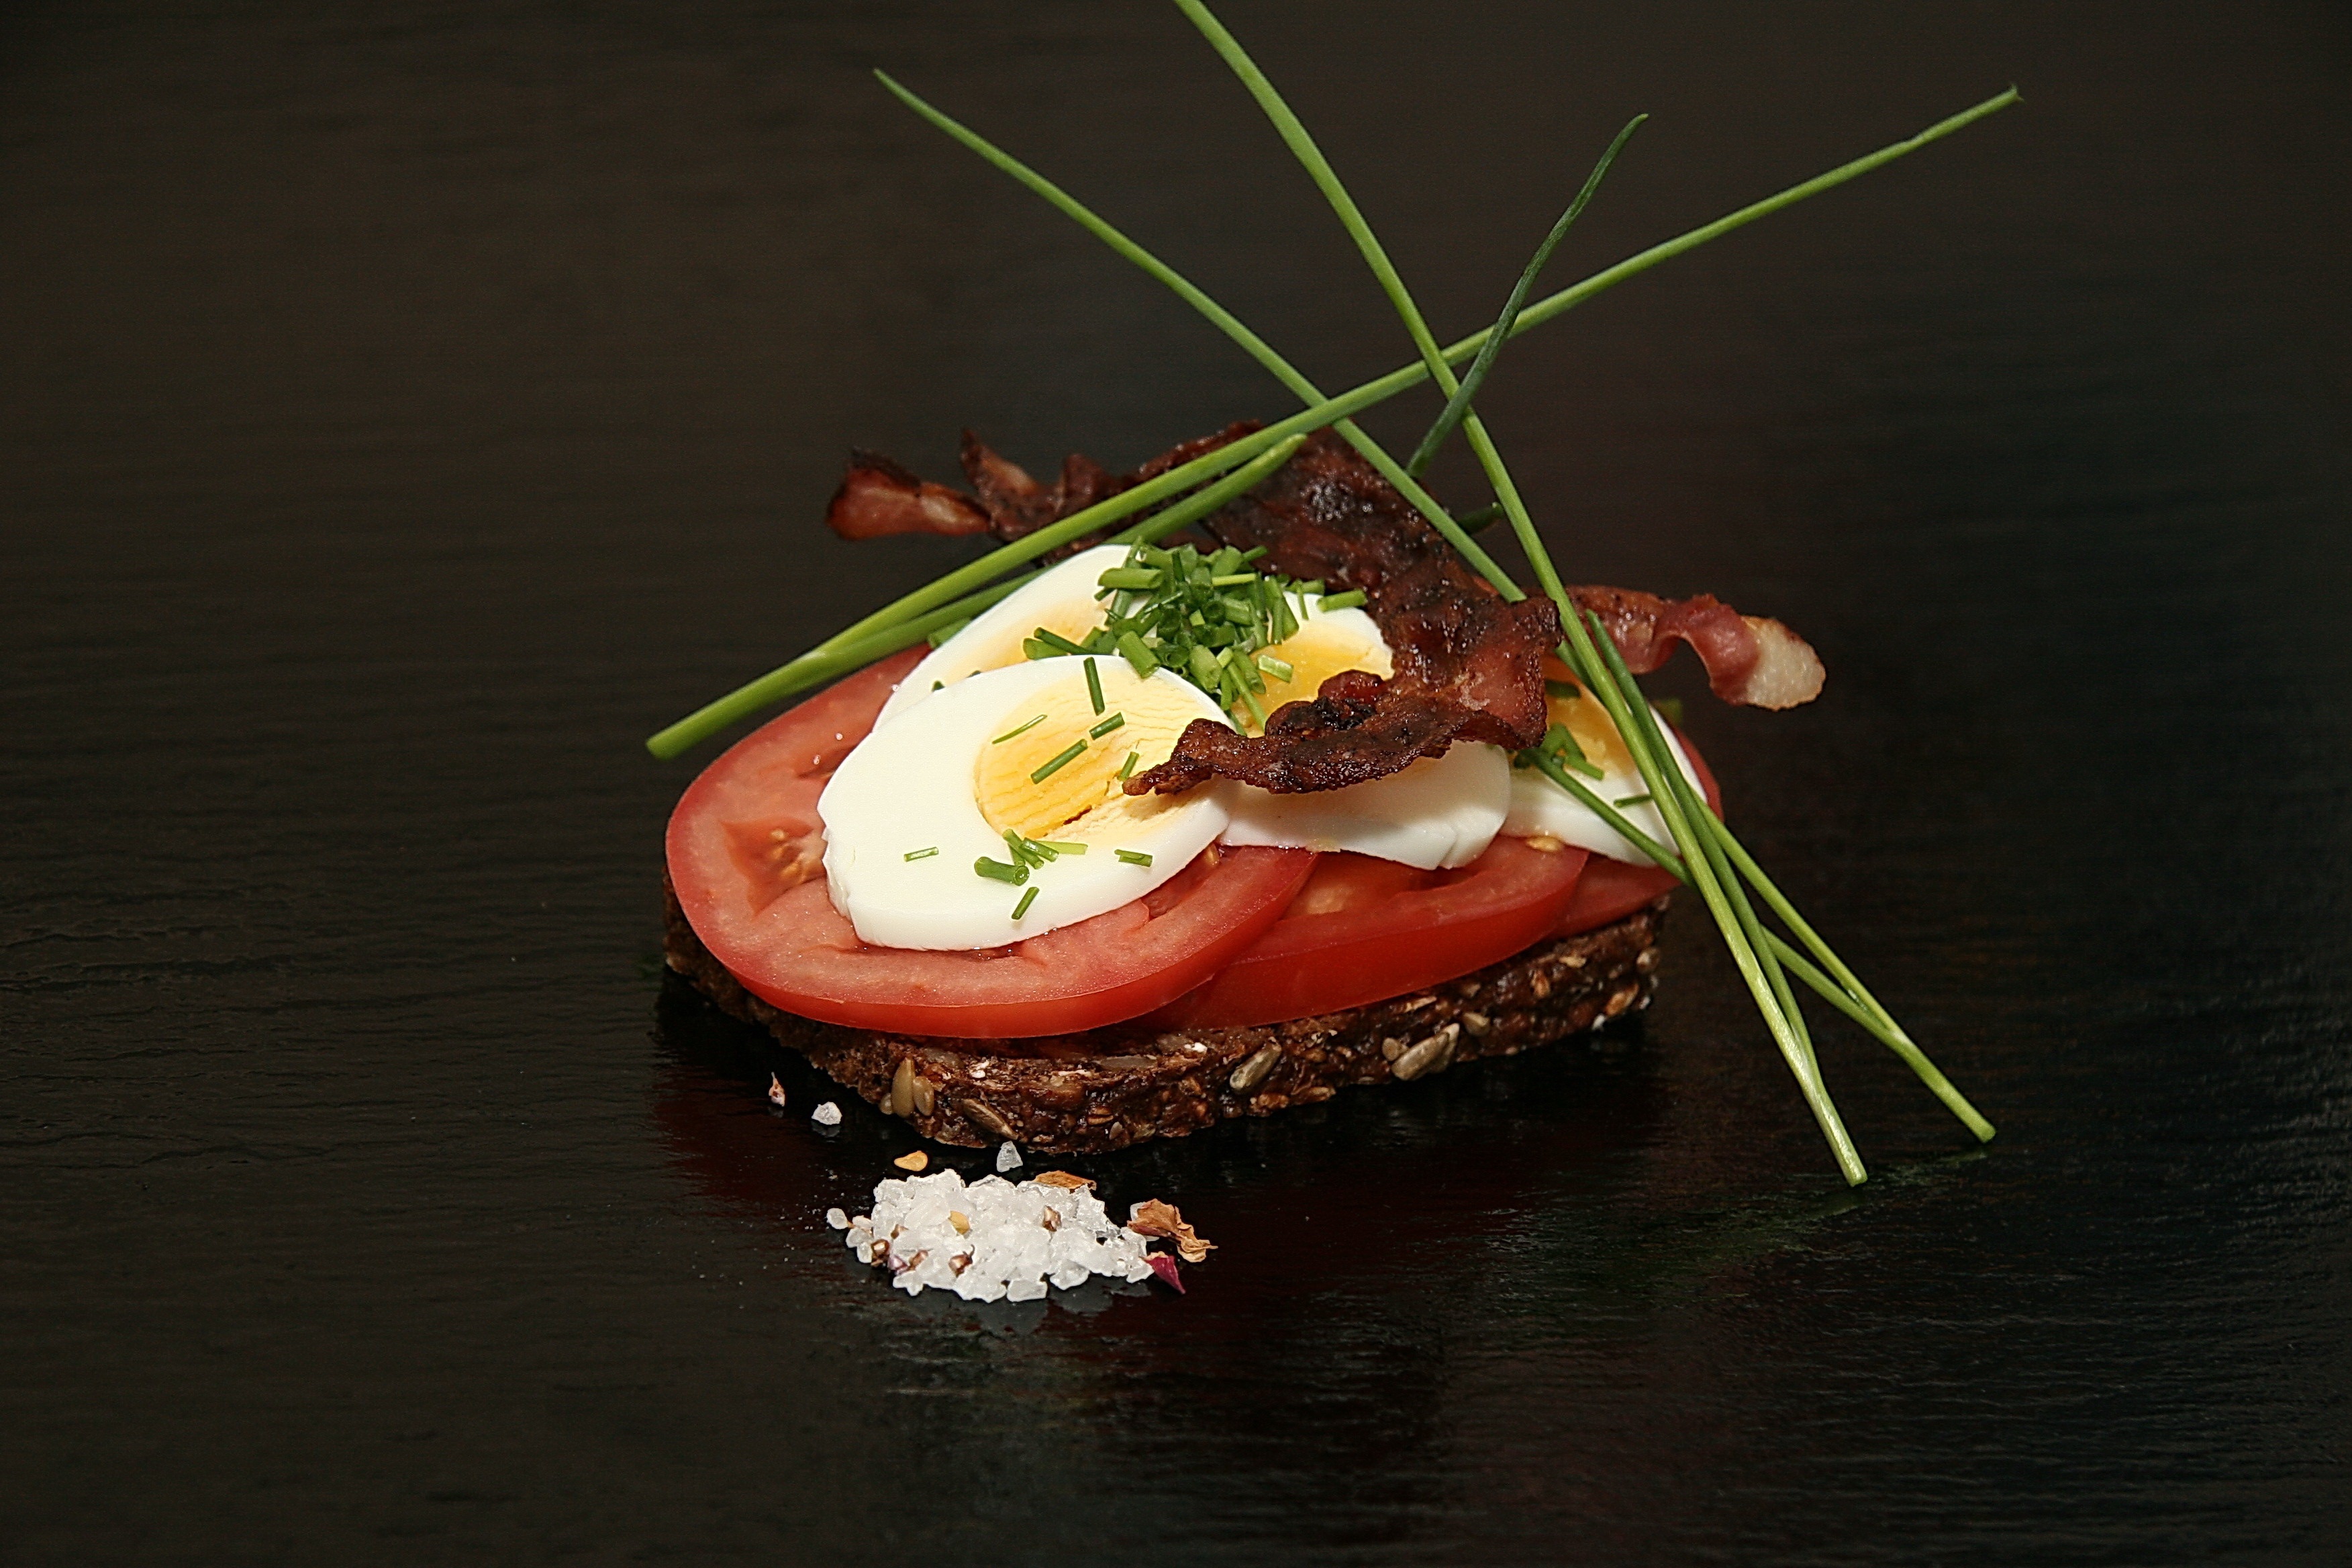
dish, meal, food, produce, seafood, salt, lunch, cuisine, tomato, sushi, dining, eggs, chives, taste, rye bread, open faced sandwiches